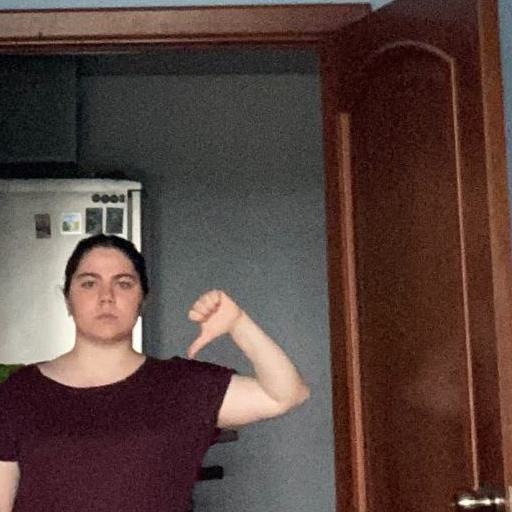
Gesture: dislike